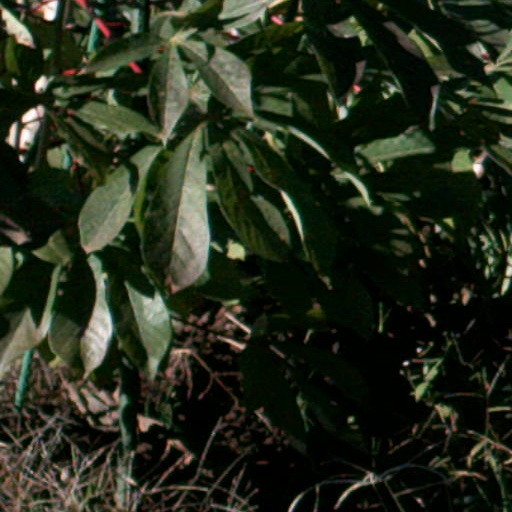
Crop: cassava